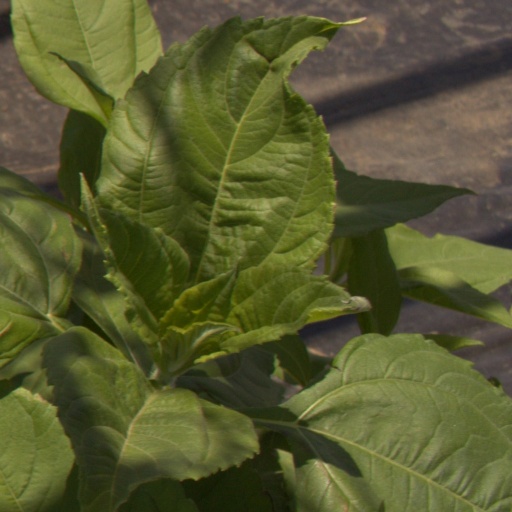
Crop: Jerusalem artichoke